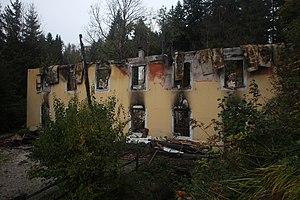
Restes de la maison dite La Clouterie après l'incendie du 20 juillet 2015.
La Maison dite La Clouterie est une habitation d'environ 500 m² construite au début du XIXᵉ siècle et anciennement inscrite aux monuments historiques français sur la commune de Labergement-Sainte-Marie dans le département du Doubs en France. Elle appartient à la famille du baron Bich.